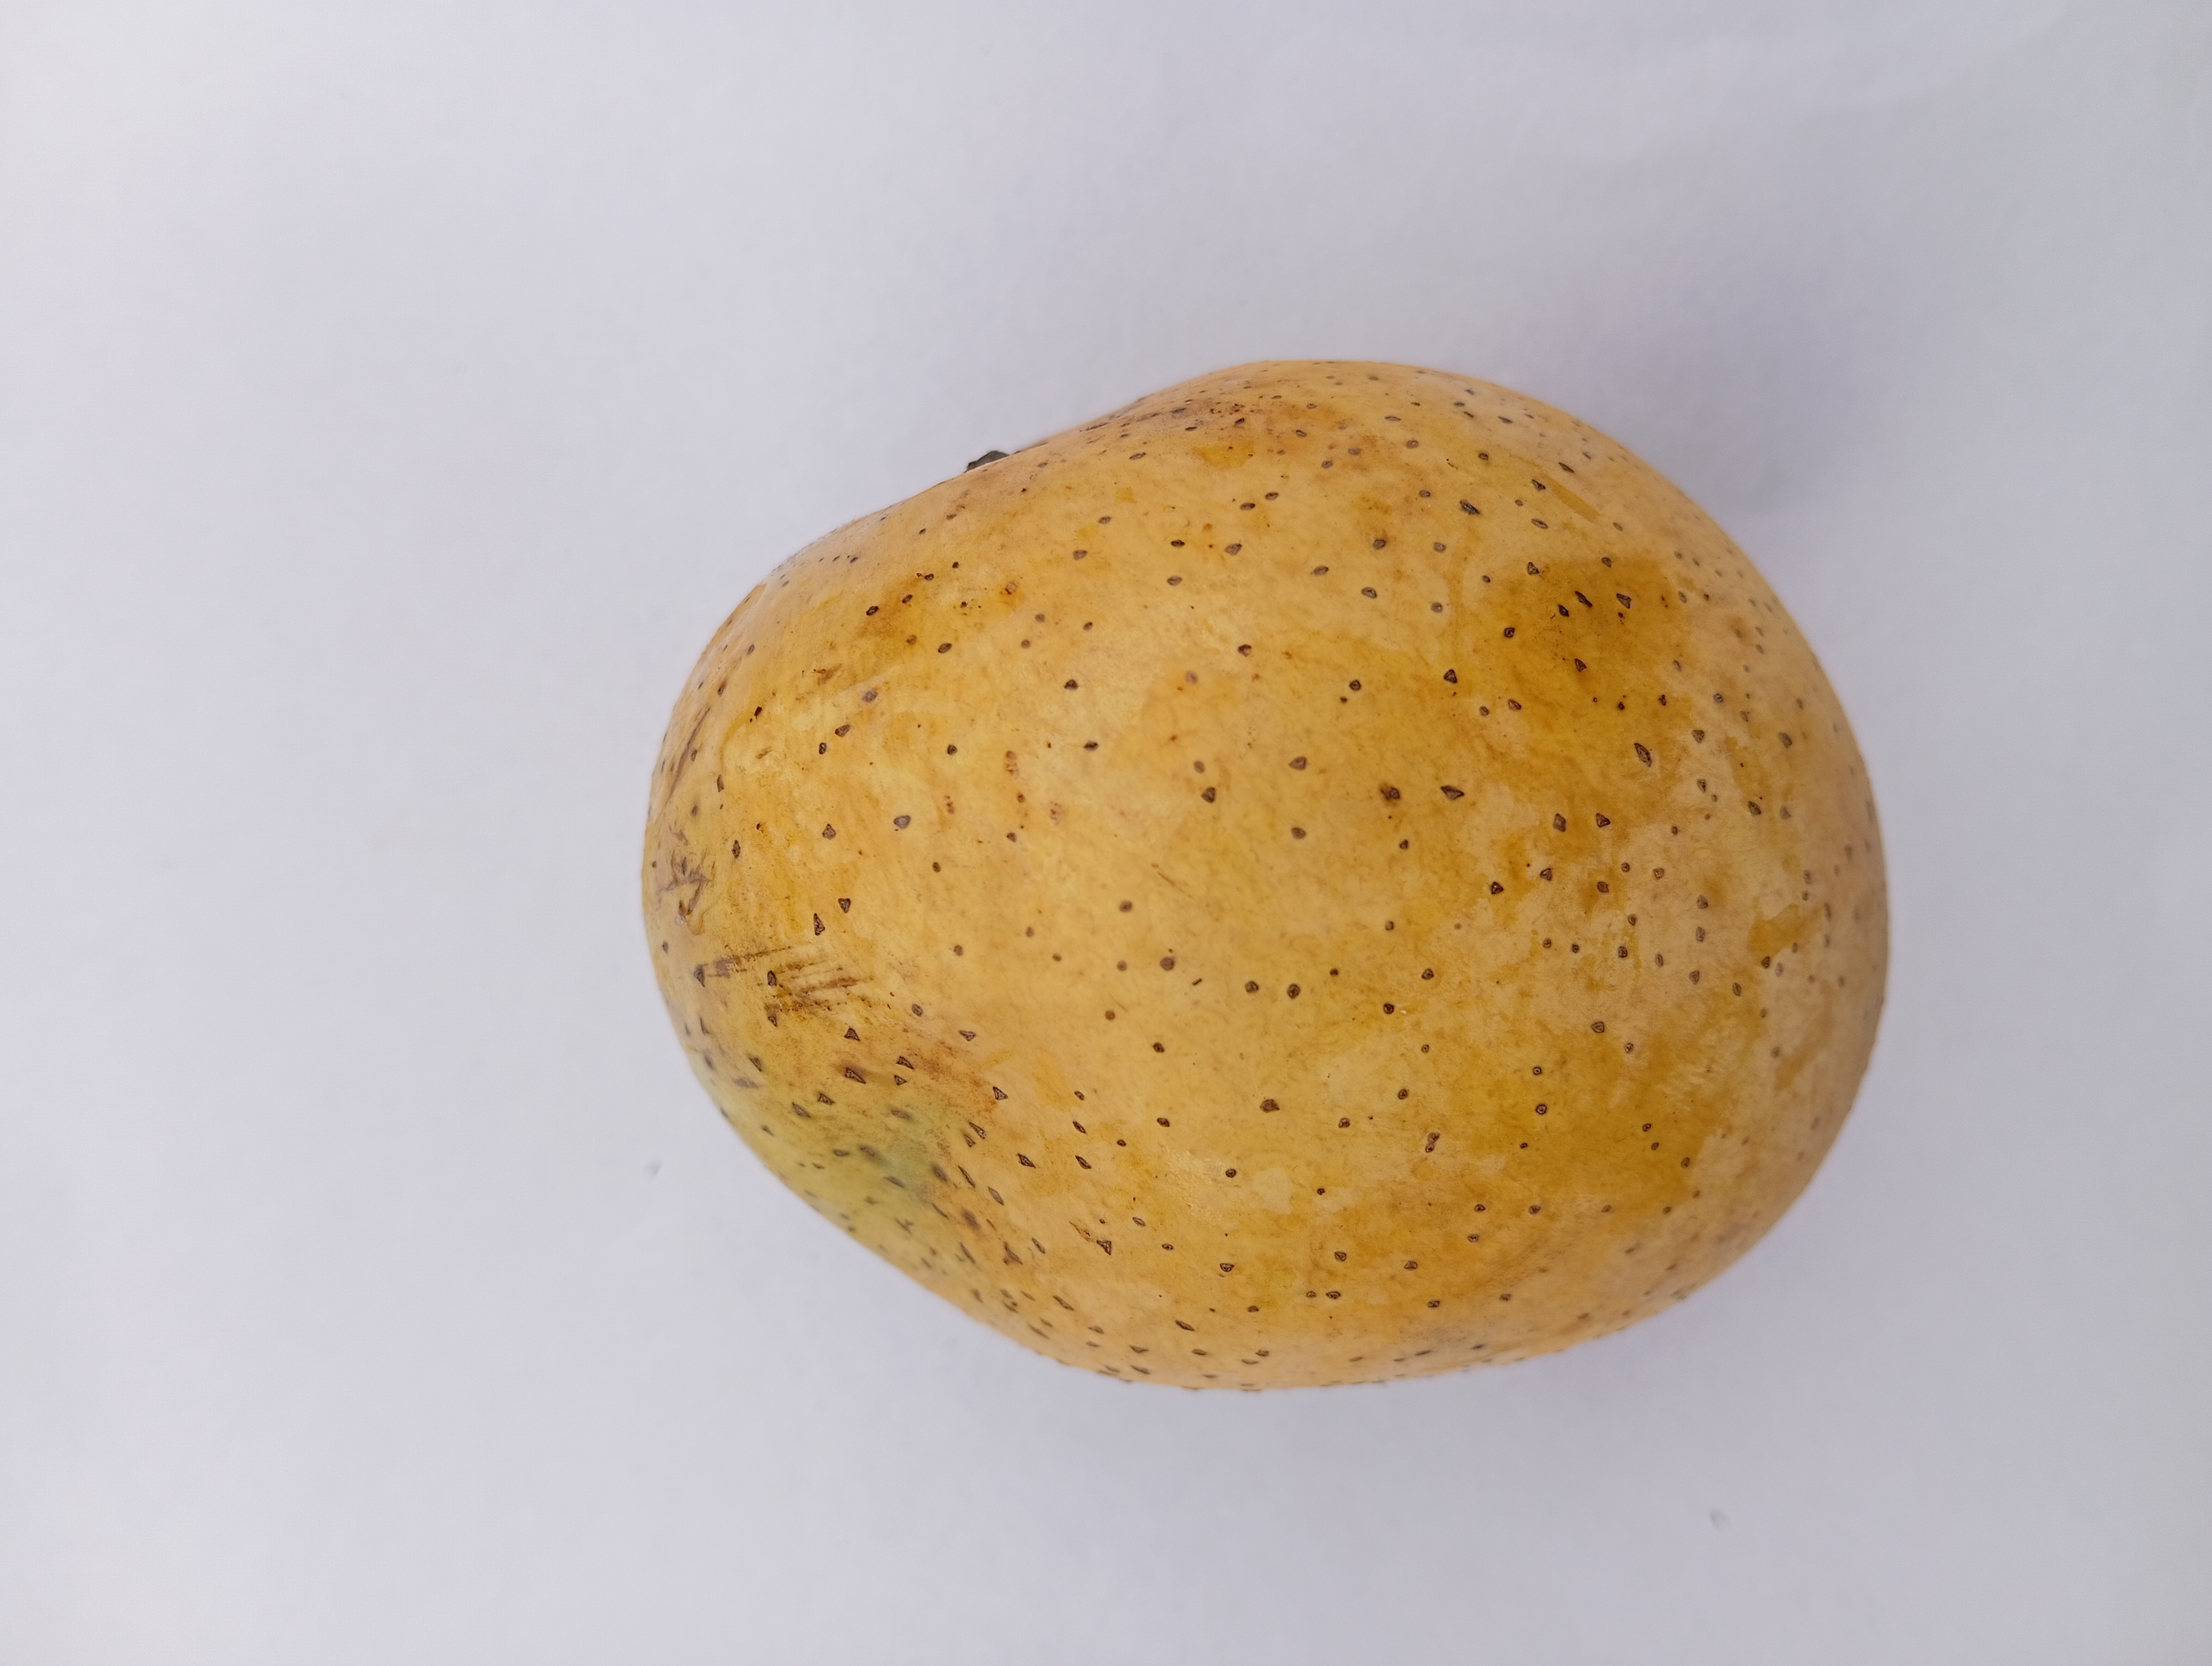
Mango variety: Sundari